Marsa Alam

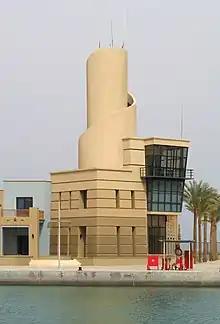
Marina HQ

Marsa Alam Bahri Marina or Port Ghalib Marina is located 65 km north of Marsa Alam City, 75 km south of El Quseir City, and 4 km south of Marsa Alam International Airport. Its total area is 315,872 m, with a marine area of 277,872 m. The combined length of its piers is 5,200 meters, and the ground area around the piers is 35,000 m. The main activity of the marina is to receive foreign and local tourist yachts. It operates 24 hours a day. It is frequented annually by an average of about 2,000 yachts, its capacity is up to 1,050 yachts. The marina was established and managed by the Marsa Alam Tourism Development Company. The marina is equipped with yacht repair facilities, electronic navigation aids, ship waste reception facilities, yacht feeding units with fresh water, electricity and communications, refueling services, security and safety tools, environmental preservation, and fire and pollution control. It has a main navigational approach shaft, illuminated electronically at night, deep in the sea, 60 meters from the beginning of the navigational channel, to guide yachts in their approach to the navigational channel.